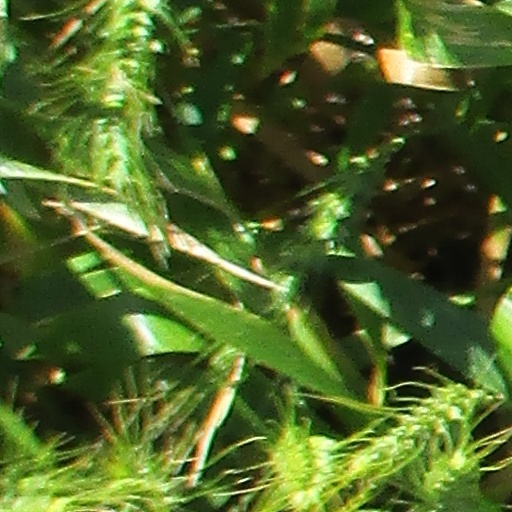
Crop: wheat